Walmart

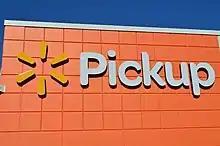
A Walmart Pickup location in Canada

Walmart's truck fleet logs millions of miles each year, and the company planned to double the fleet's efficiency between 2005 and 2015. Fifteen based at Walmart's Buckeye, Arizona, distribution center were converted to run on biofuel from reclaimed cooking grease made during food preparation at Walmart stores.